Wolfenstein 3D

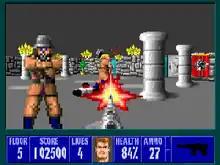
A submachine gun firing at a falling brown-uniformed Nazi, while a second Nazi aims a pistol at the viewer

"Wolfenstein 3D" is a first-person shooter presented with rudimentary 3D graphics. The game is broken up into levels, each of which is a flat plane divided into areas and rooms by a grid-based pattern of walls and doors, all of equal height. Each level is themed after Nazi bunkers and buildings. To finish a level, the player must traverse through the area to reach an elevator. Levels—ten in the original episodes—are grouped together into named episodes, with the final level focusing on a boss fight with a particularly difficult enemy. While traversing the levels, the player must fight Nazi guards and soldiers, dogs, and other enemies while managing supplies of ammunition and health. The player can find weapons and ammunition placed in the levels or can collect them from dead enemies; weapons include a knife, a pistol, a submachine gun, and a rapid-fire chain gun. The player can also find keys that allow them to pass through locked doors. While the levels are presented in a 3D perspective, the enemies and objects are instead 2D sprites presented from several set viewing angles, a technique sometimes referred to as 2.5D graphics.